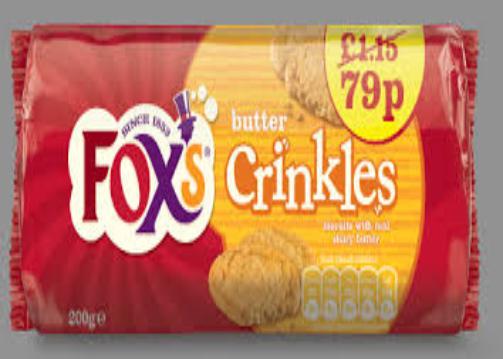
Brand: Fox's Biscuits
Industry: Food